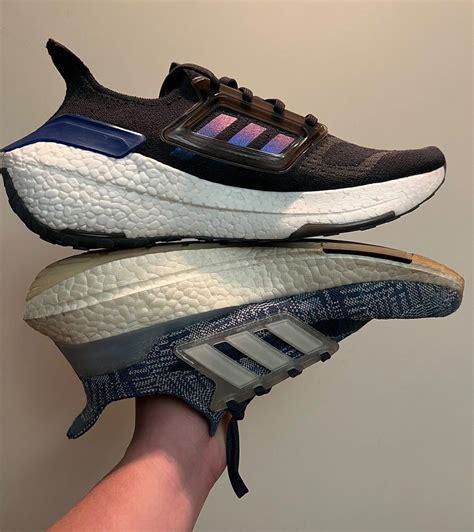
Brand: Adidas
Model: Ultra Boost